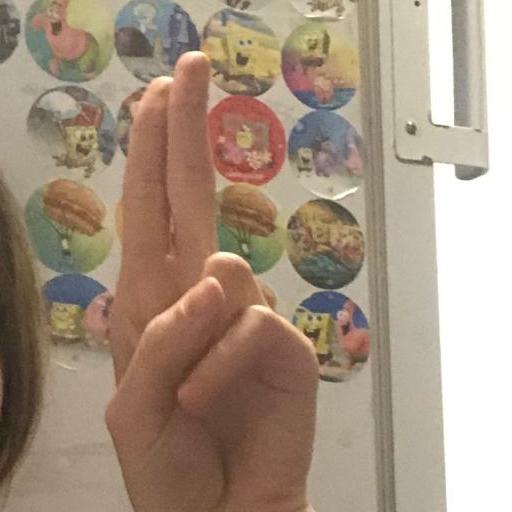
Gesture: two_up